Long Island Museum of American Art, History, and Carriages

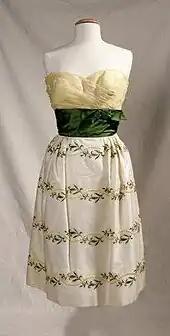
Dress, nylon, sateen, silk, designed by Philip Hulitar, c. 1955

The Long Island Museum serves its purposes through the acquisition and preservation of objects relevant to its collecting interests through exhibition, research, publication, and other educational programs related to its collections.